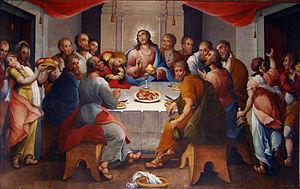
Mestre Ataíde de son vrai nom Manuel da Costa Ataíde, né le 18 octobre 1762 à Mariana au Brésil et mort le 2 février 1830 dans la même ville, est un sculpteur, enseignant, peintre, et décorateur brésilien.